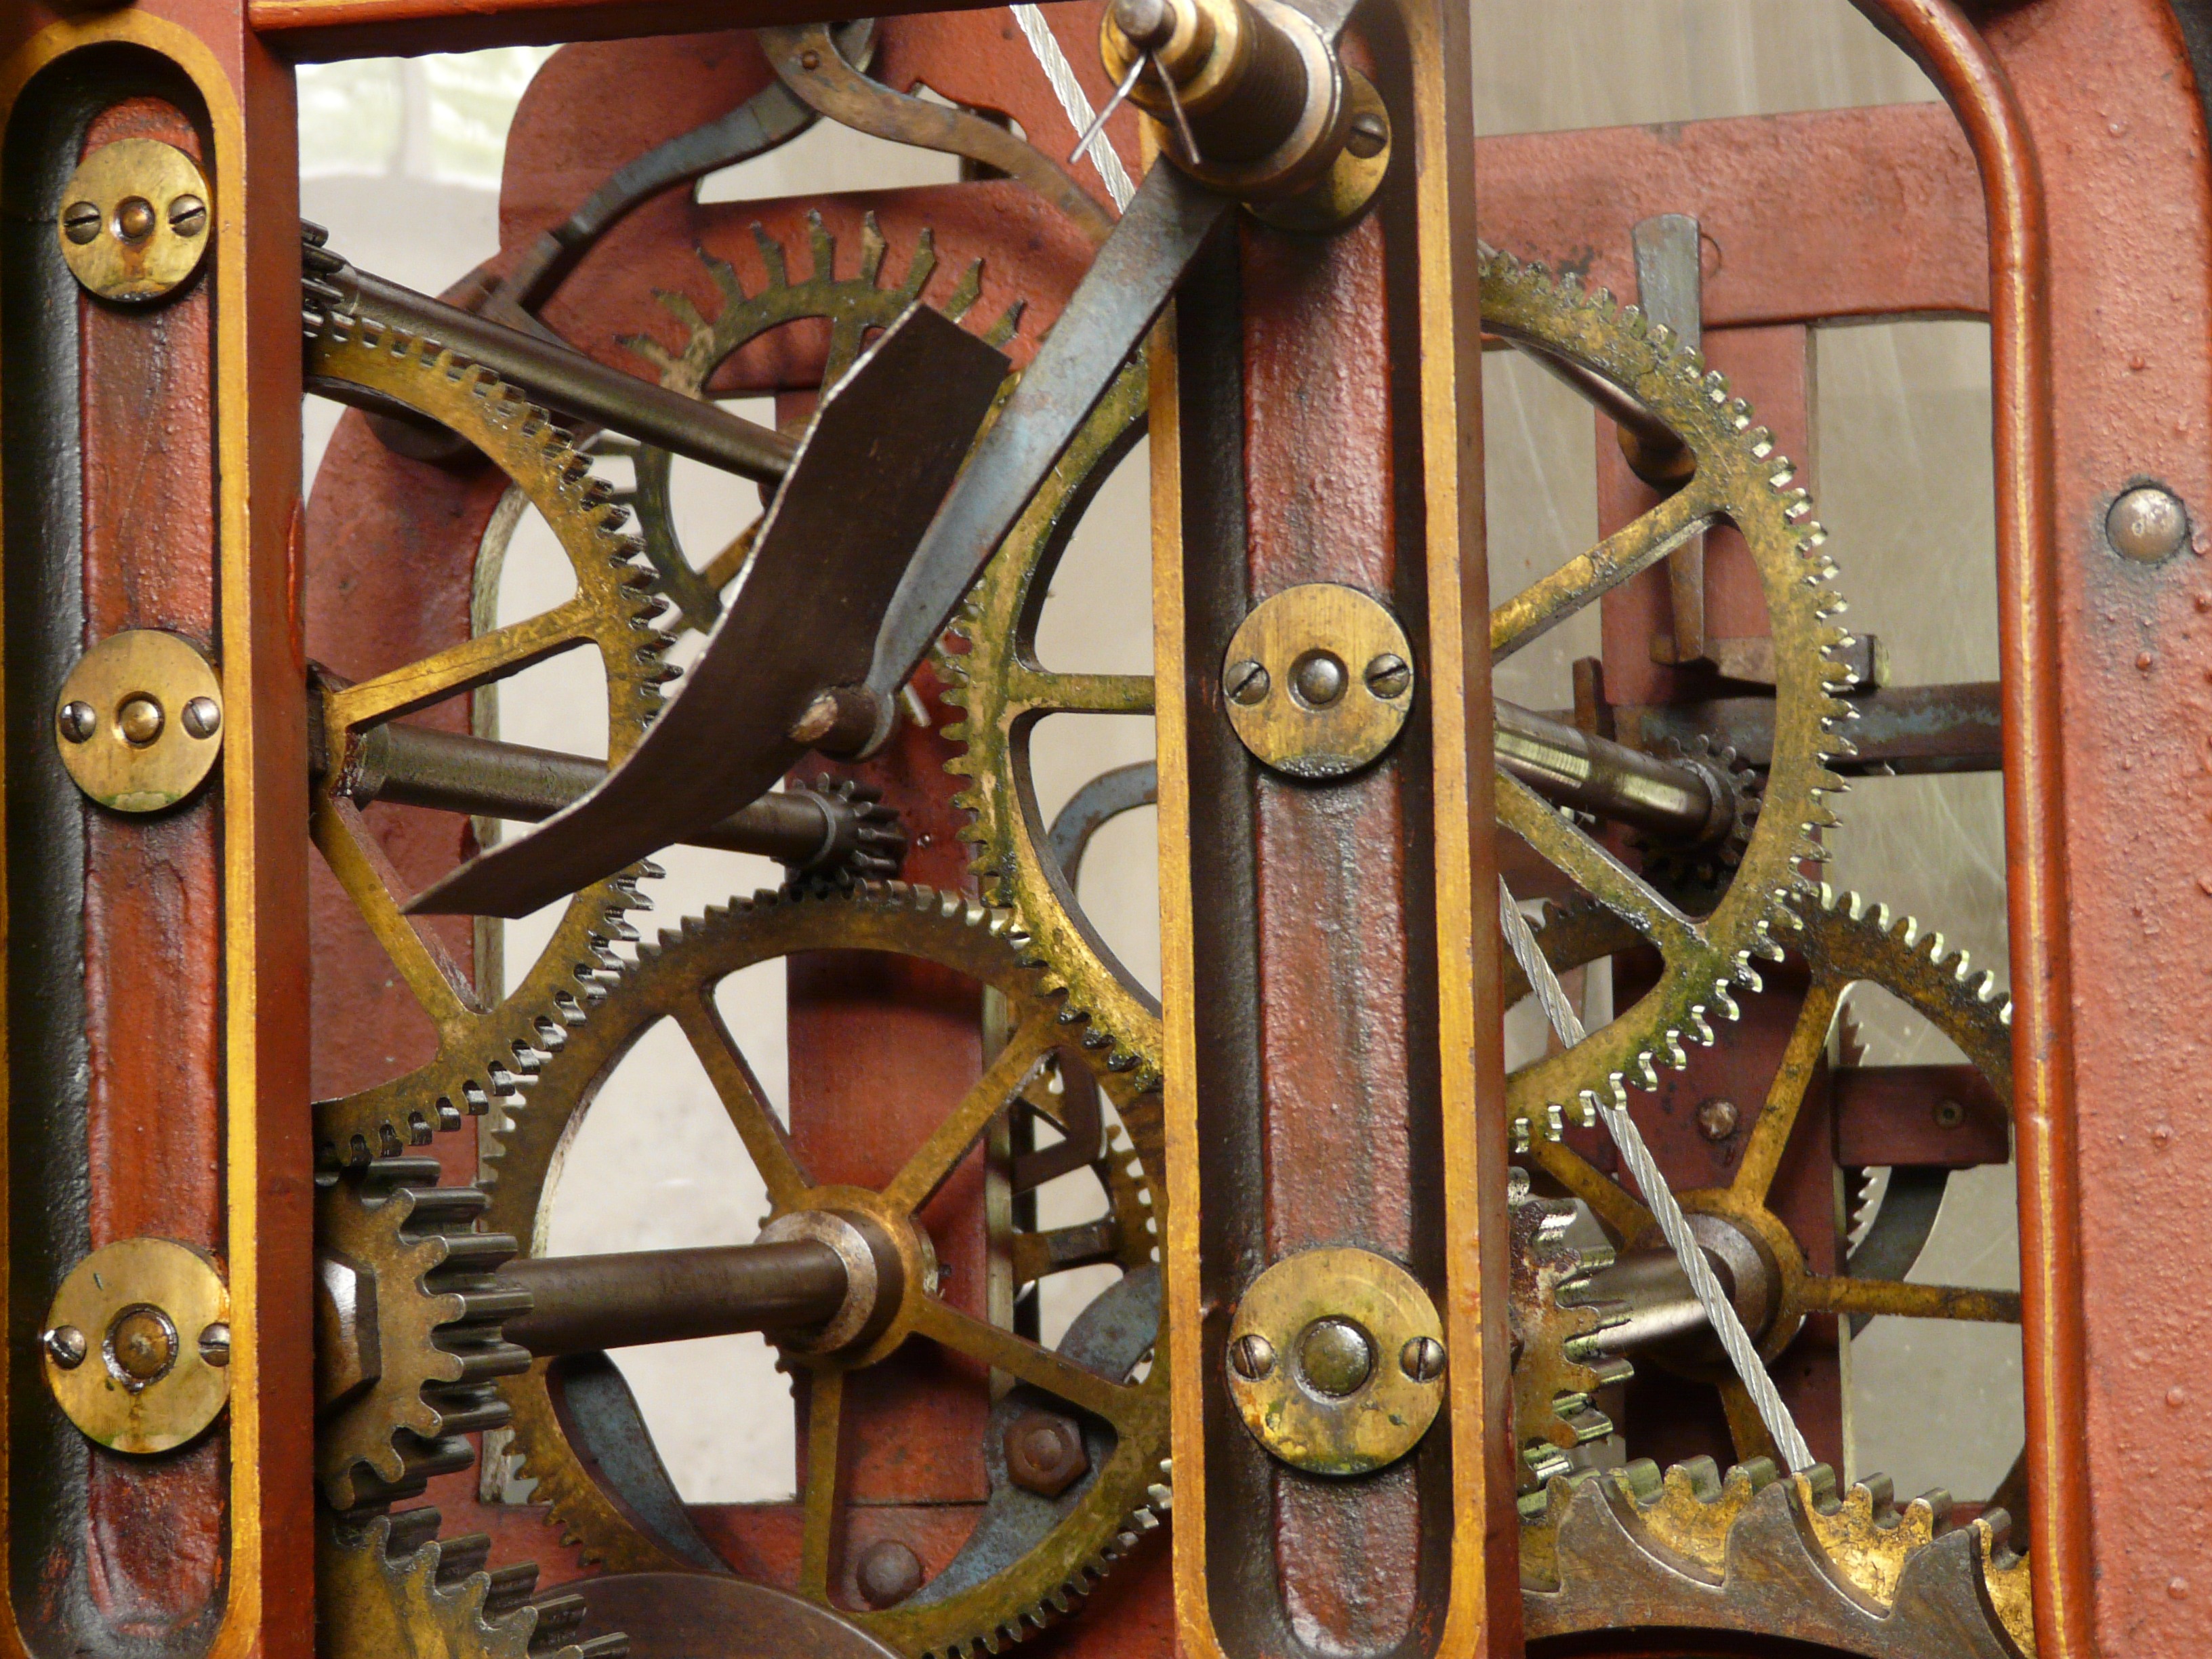
old, bicycle, vehicle, ancient, machine, movement, gears, wheels